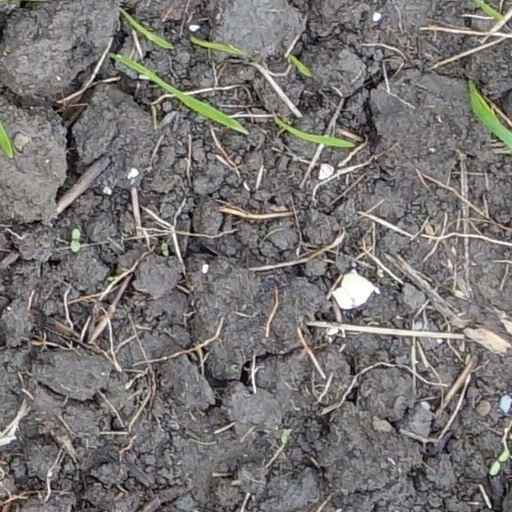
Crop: wheat